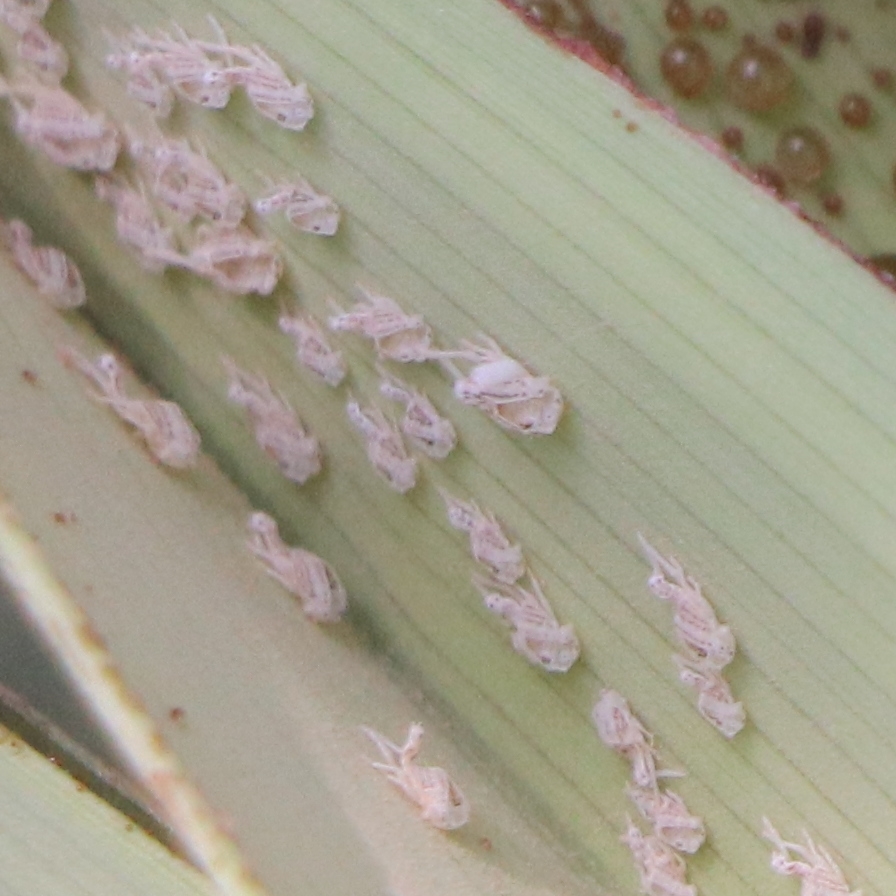
Label: Dubas